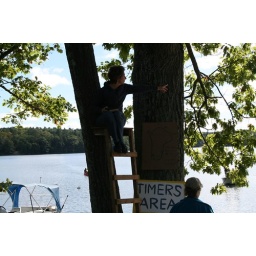
Timers were in trees on either side of the boat ramp. They recorded the numbers of the boats as they came down the ramp.